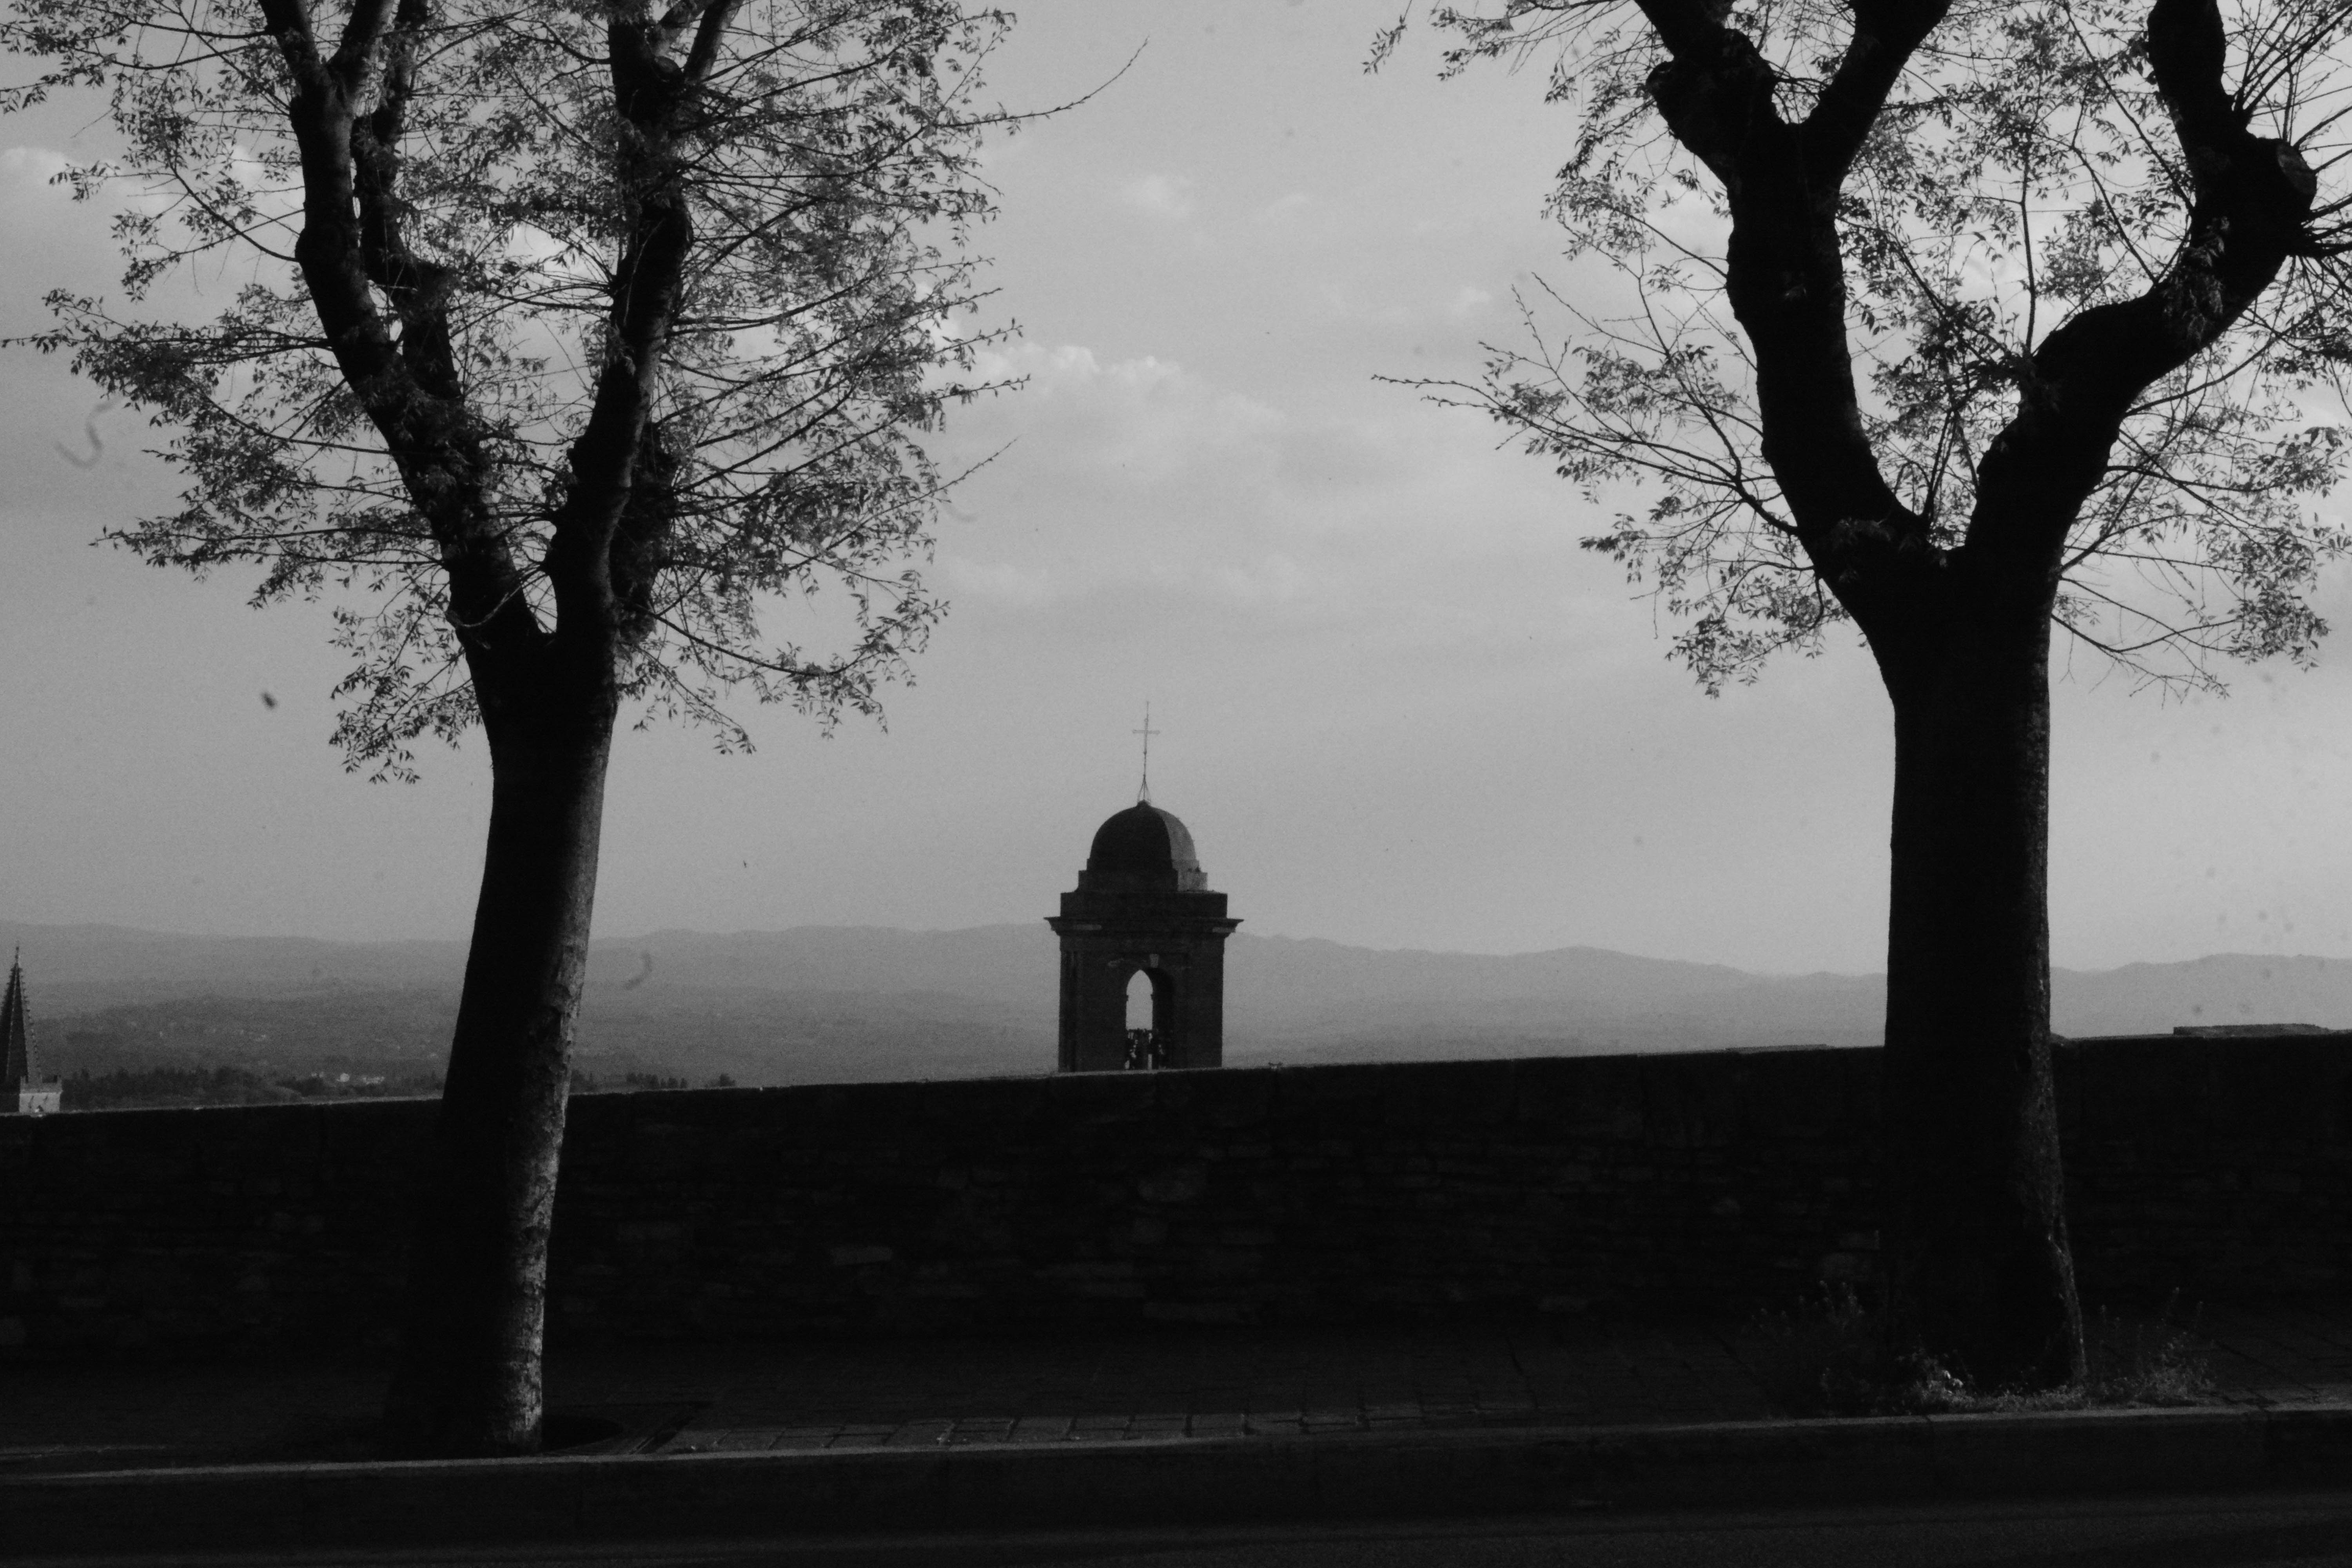
tree, branch, silhouette, winter, black and white, plant, white, sunlight, morning, evening, shadow, italy, darkness, black, monochrome, perugia, monochrome photography, atmospheric phenomenon, woody plant